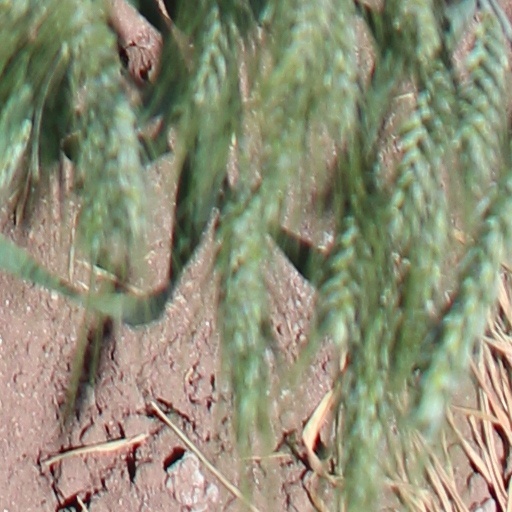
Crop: wheat